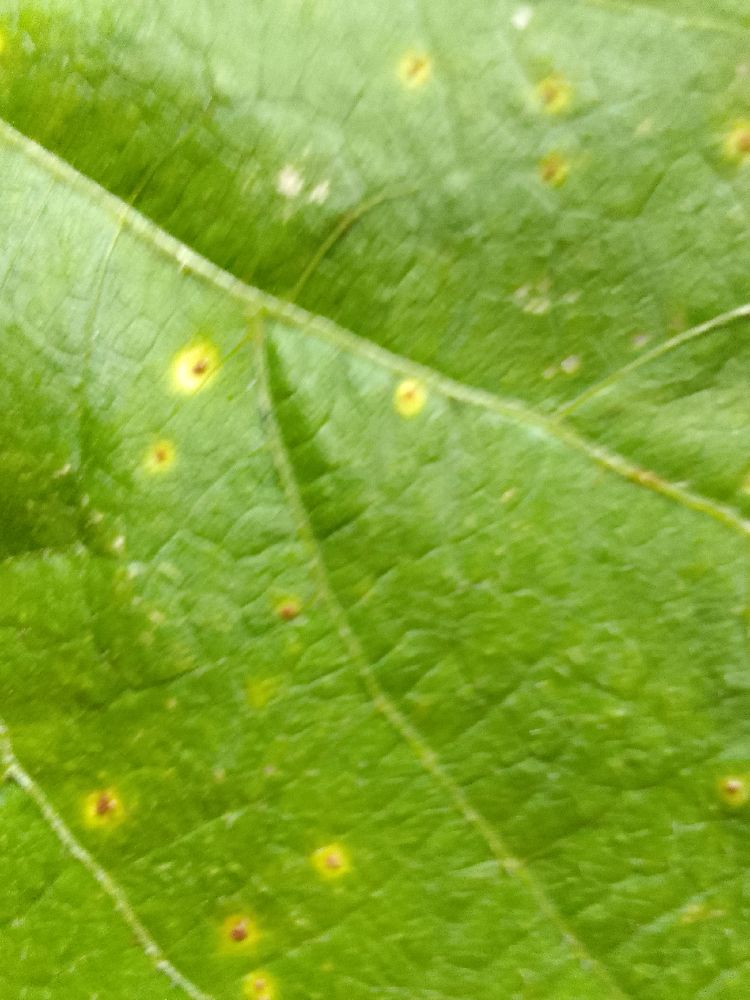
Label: rust